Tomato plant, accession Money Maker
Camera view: horizontal (90 deg, fisheye); turntable rotation: 0 degrees
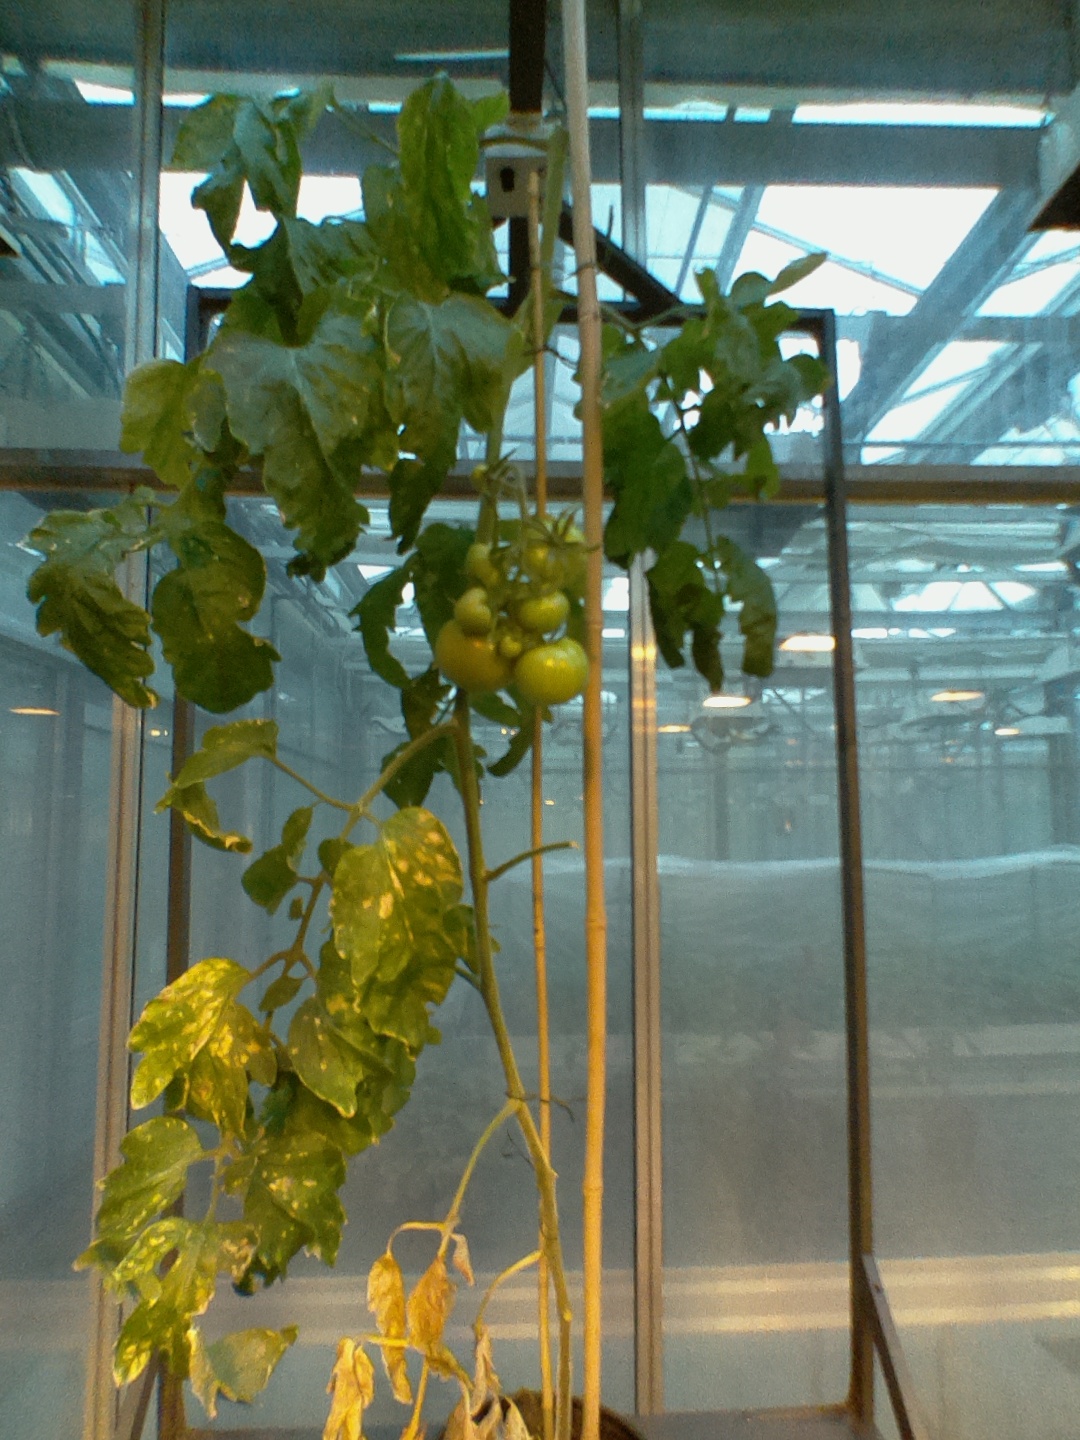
BBCH growth stage 78: 80% -90% of final fruit size